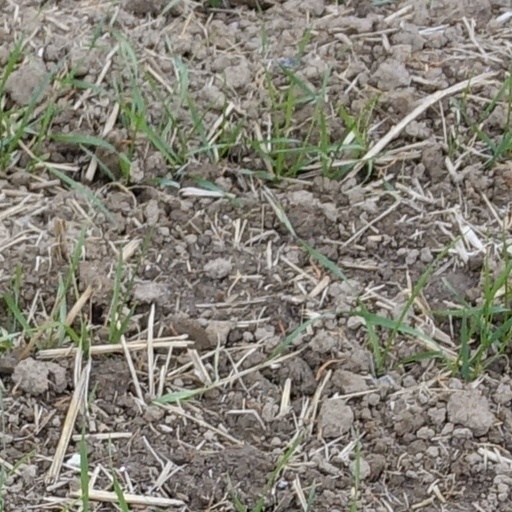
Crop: wheat